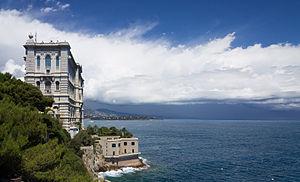
Le Musée océanographique de Monaco, souvent abrégé en « Musée océanographique », est un musée de la mer fondé en 1889 par le Prince Albert Iᵉʳ de Monaco et inauguré en 1910, basé sur le Rocher de Monaco sur la Côte d'Azur. Il est l'un des bâtiments les plus imposants du Rocher avec le palais de Monaco, le seul à être à flanc de falaise et à descendre jusqu'à la mer, 85 m plus bas.